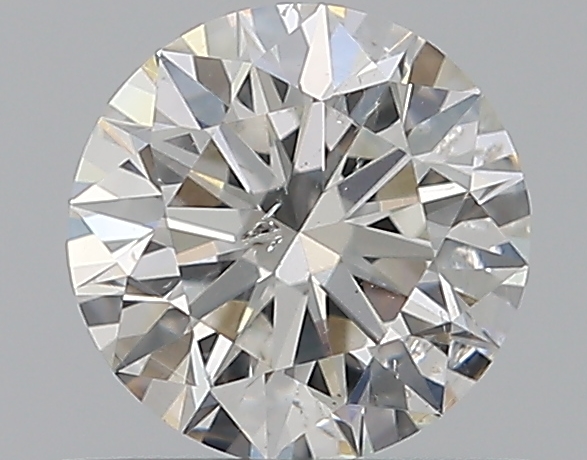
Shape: round
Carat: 0.51
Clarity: SI2
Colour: H
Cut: EX
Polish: VG
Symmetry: EX
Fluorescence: N
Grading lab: GIA
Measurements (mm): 5.11 x 5.14 x 3.17